Alamo Quarry Market

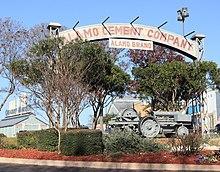
Alamo Quarry Market Gate opening on Basse Road. There is a vintage Ford Fordson tractor in the foreground, and the old smokestacks in the background, on the left.

The Quarry Stacks are shown on the cover of the Texas Tornados self-titled debut album released in August 1990.